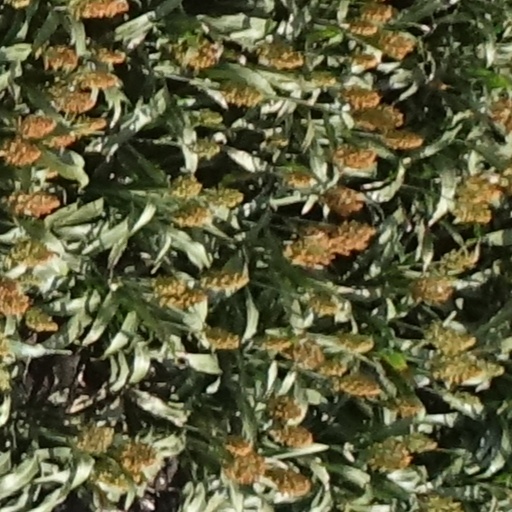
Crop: sorghum